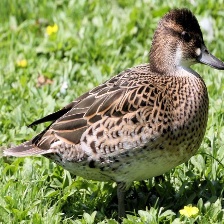
Species: BAIKAL TEAL
Scientific name: ANAS FORMOSA
ImageNet parent category: drake